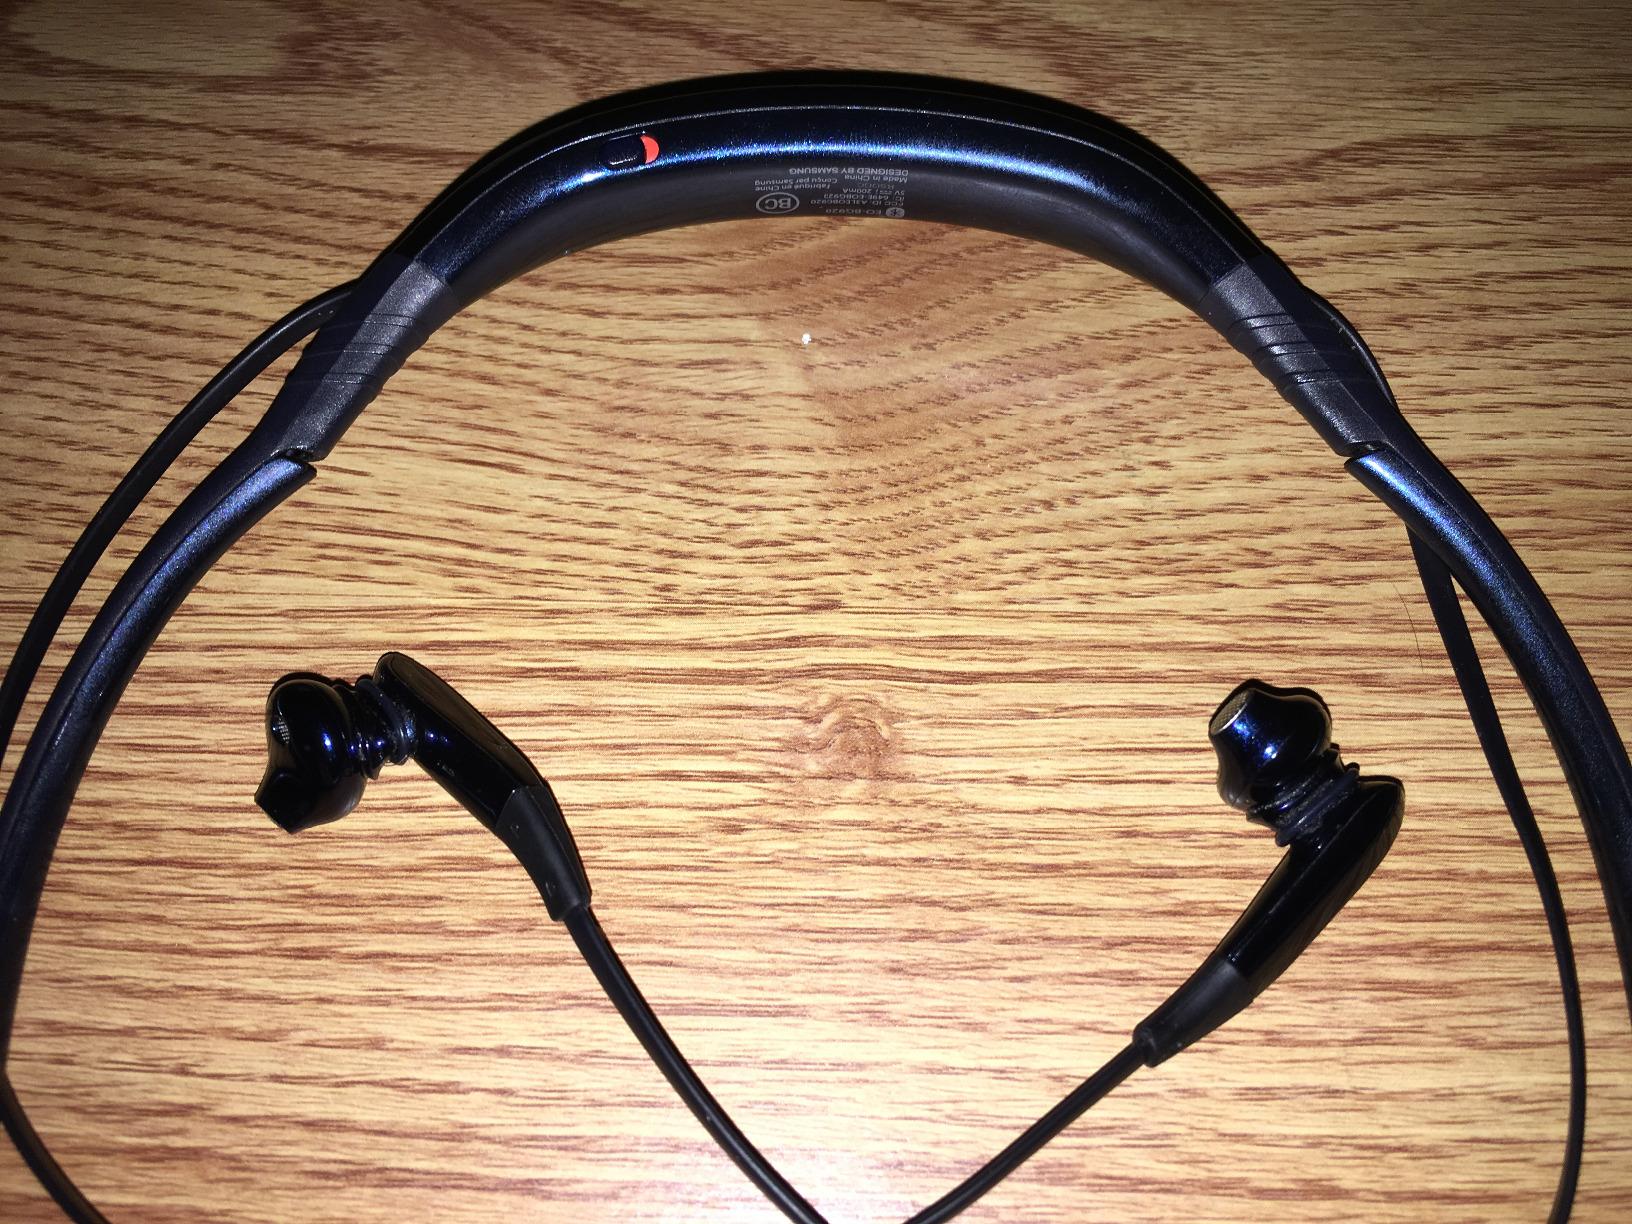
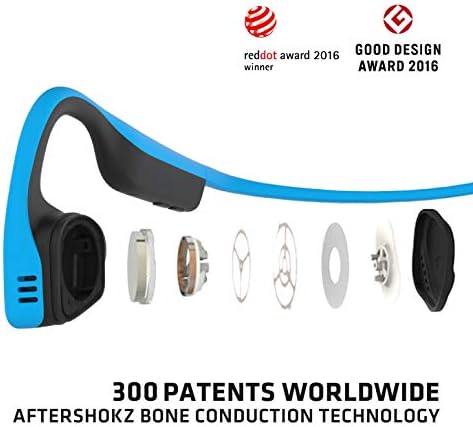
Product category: headphones
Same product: no